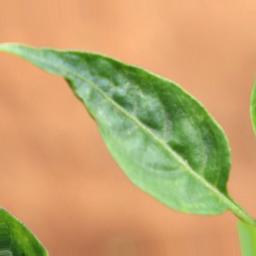
Label: mites_and_trips